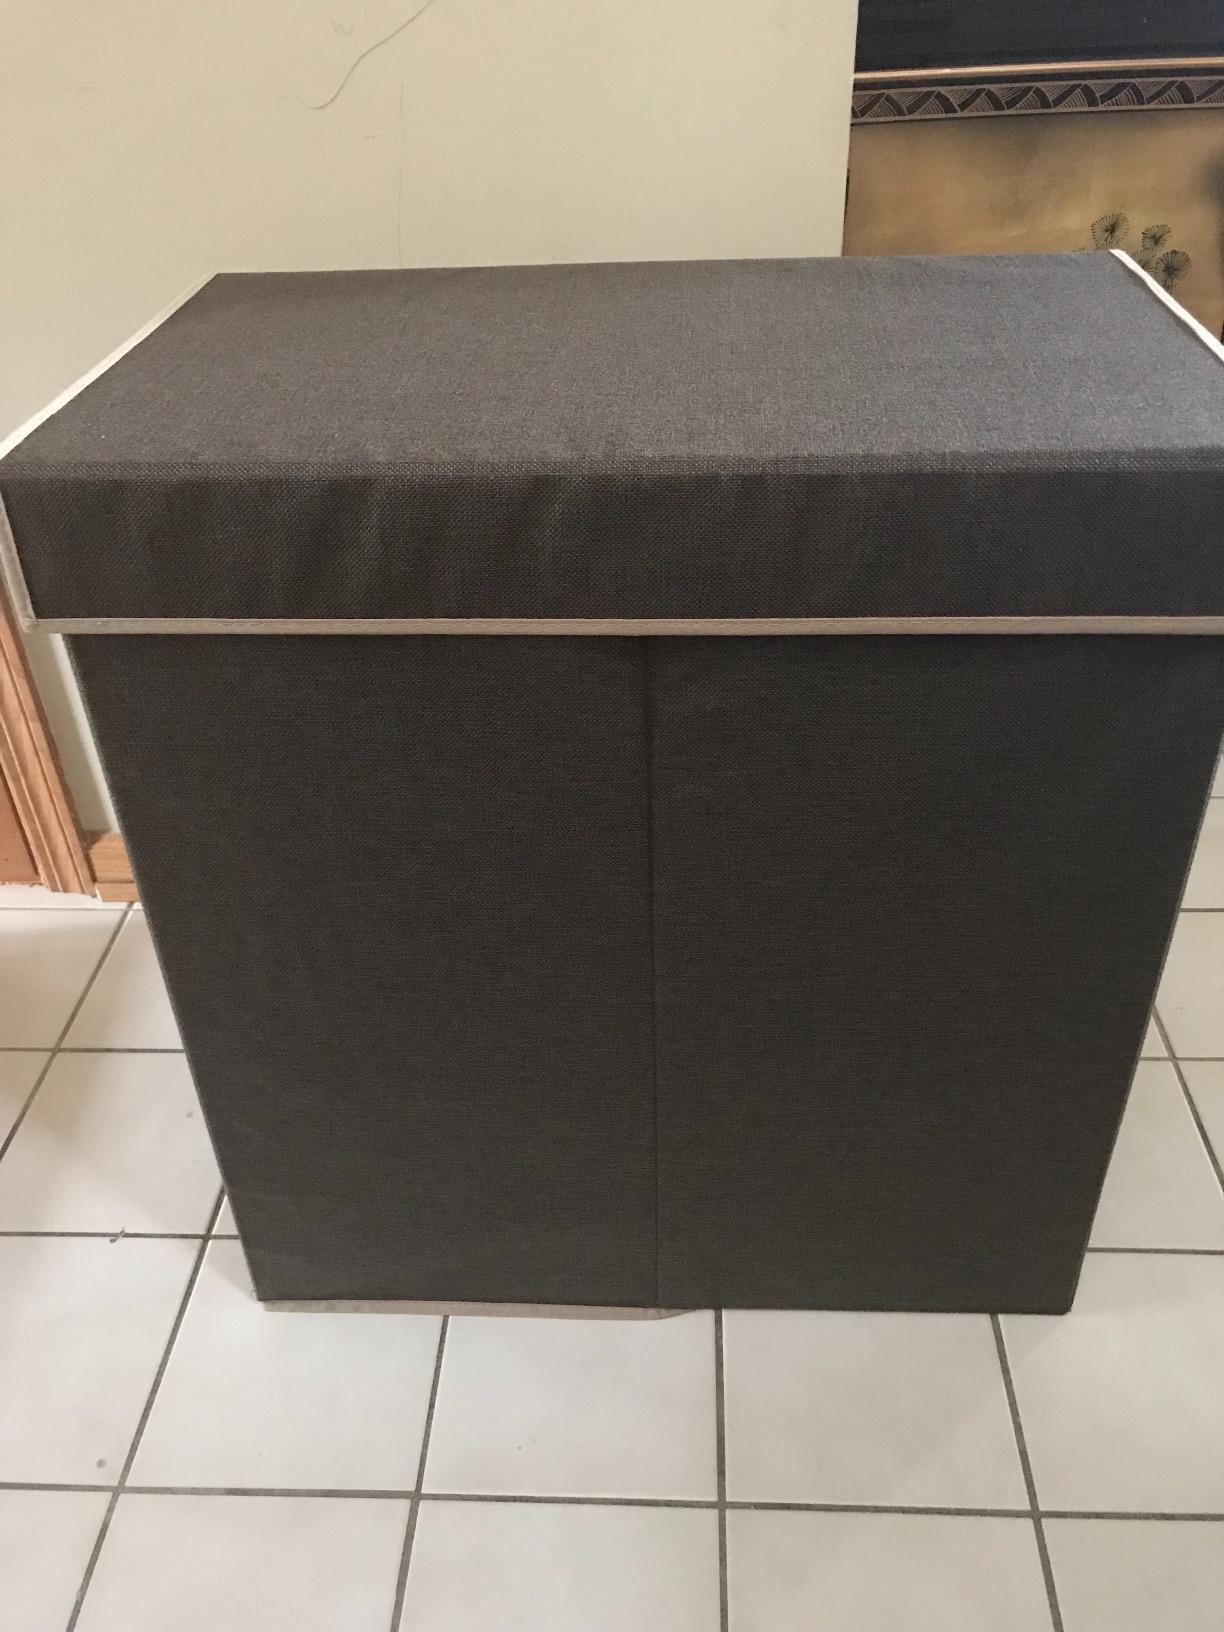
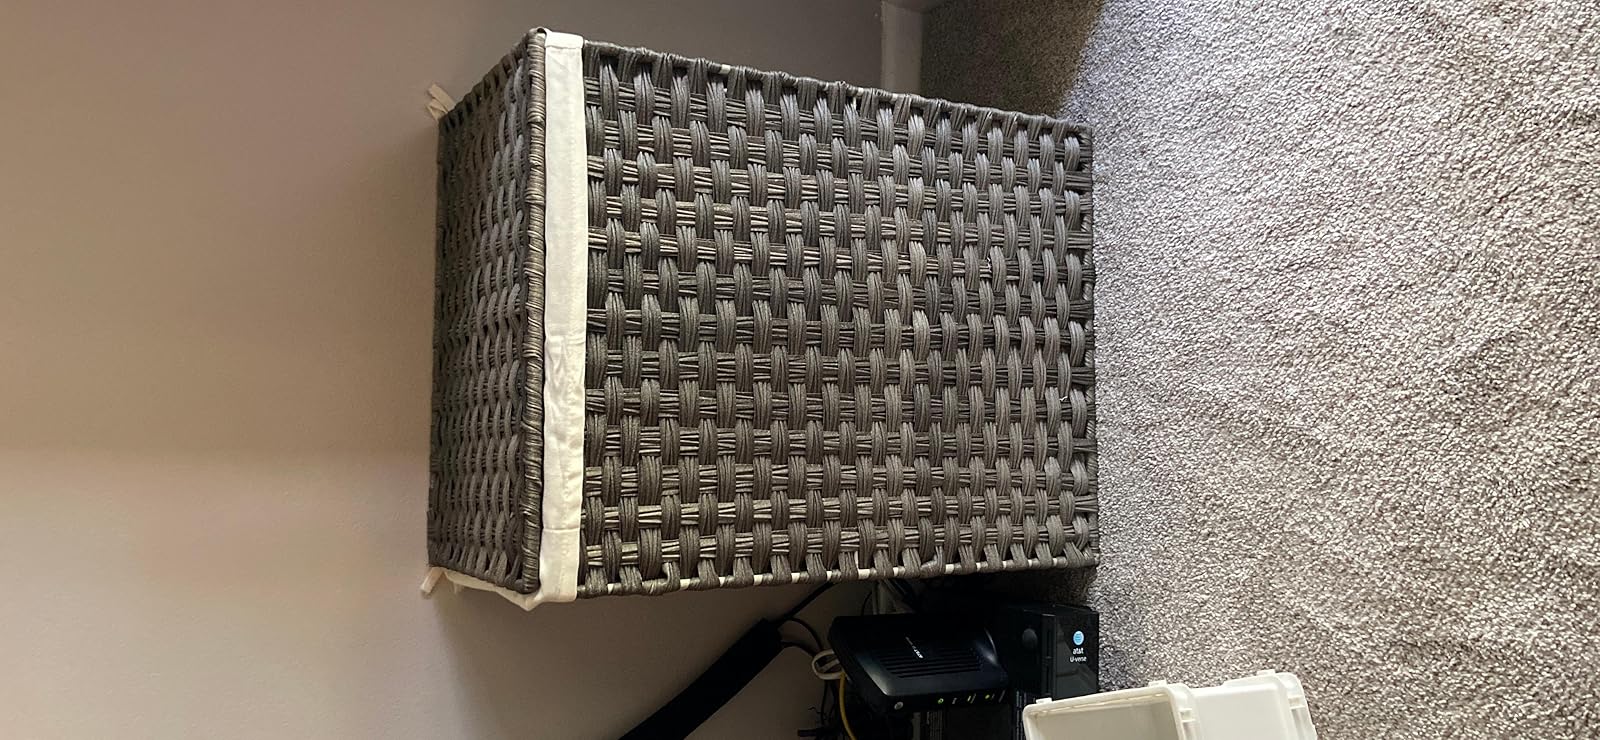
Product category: items_hamper
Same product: no